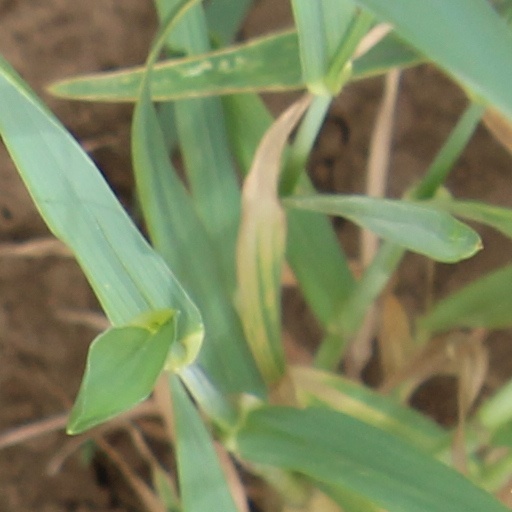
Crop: wheat